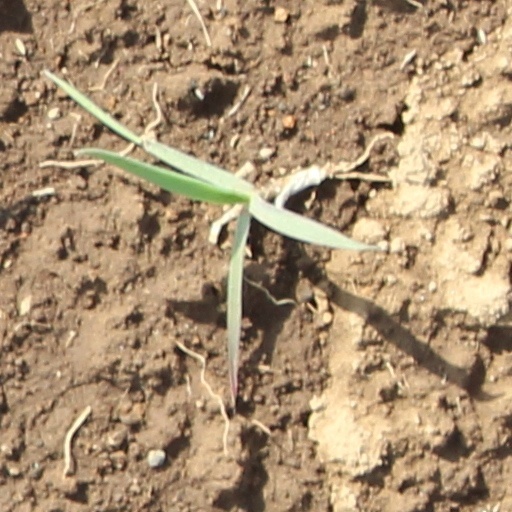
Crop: wheat